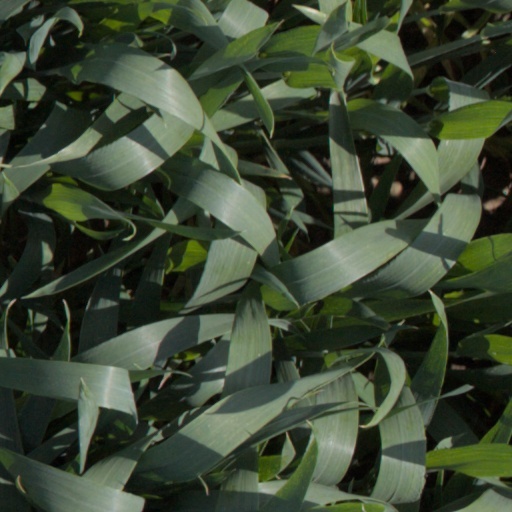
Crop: wheat